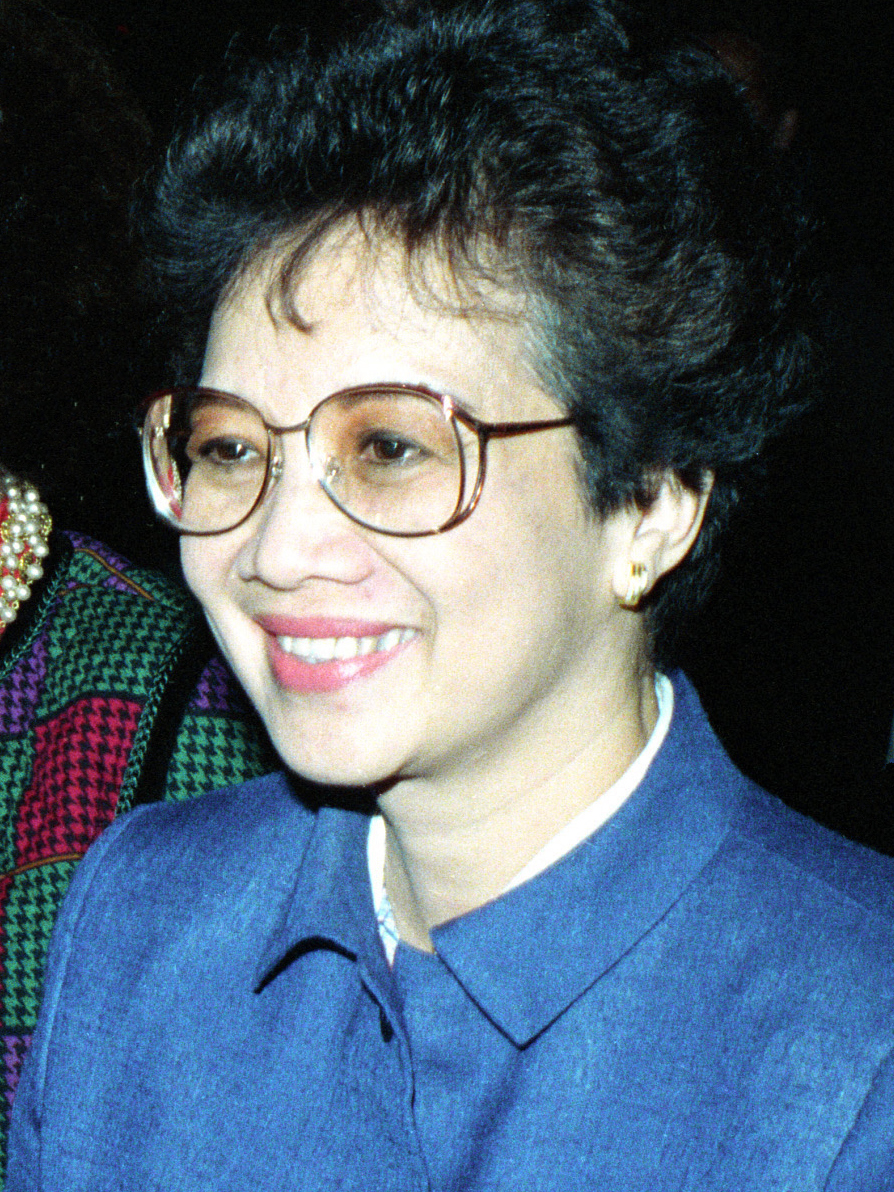
คอราซอน อากีโน

| name = คอราซอน อากีโน
| image = Corazon Aquino 1986.jpg
| order = ประธานาธิบดีฟิลิปปินส์ คนที่ 11
| term_start = 25 กุมภาพันธ์ พ.ศ. 2529
| term_end = 30 มิถุนายน พ.ศ. 2535
| vicepresident = ซัลวาดอร์ เอช. ลอเรล
| primeminister = ซัลวาดอร์ เอช. ลอเรล
| predecessor = เฟอร์ดินานด์ มาร์กอส
| successor = ฟิเดล รามอส
| birth_date = 25 มกราคม พ.ศ. 2476
| birth_place = จังหวัดตาร์ลัก
| death_date = 1 สิงหาคม พ.ศ. 2552 ( ปี)
| death_place = มะนิลา
| spouse = เบนิกโน อากีโน จูเนียร์
| religion = โรมันคาทอลิก
| signature = Aquino Sig.svg
| footnotes = |
มาเรีย คอราซอน ซูมูลอง คอฆวงโค อากีโน (María Corazón Sumulong Cojuangco Aquino, "เกิด" 25 มกราคม พ.ศ. 2476 "ถึงแก่อสัญกรรม" 1 สิงหาคม พ.ศ. 2552) หรือรู้จักกันดีในชื่อ "คอรีย์ อากีโน" (Cory Aquino) ดำรงตำแหน่งเป็นประธานาธิบดีคนที่สิบเอ็ดของประเทศฟิลิปปินส์ระหว่างปี พ.ศ. 2529 (ค.ศ. 1986) ถึงปี พ.ศ. 2535 (ค.ศ. 1992) โดยเป็นประธานาธิบดีหญิงคนแรกของประเทศฟิลิปปินส์และของทวีปเอเชีย
นางอากีโนขึ้นบริหารประเทศหลังจากที่นางนำแนวร่วมการปฏิวัติพลังประชาชน|ปฏิวัติพลังประชาชน โค่นล้มเผด็จการเฟอร์ดินานด์ มาร์กอส ที่คุมอำนาจมานาน 20 ปี ในสมัยนางอากีโนก็มีรัฐประหารนองเลือดหลายหน แต่ก็ผ่านอำนาจไปสู่นายพลฟิเดล รามอส ได้อย่างราบรื่นในปี พ.ศ. 2535 ซึ่งการตัดสินใจเข้าสู่สนามการเมืองของนางก็เนื่องมาจาก นายเบนนิโย่ อากีโน จูเนียร์ ผู้เป็นสามีของนางถูกลอบสังหารหลังจากเดินทางกลับประเทศ
นางอากีโนถึงแก่อสัญกรรมเมื่อวันที่ 1 สิงหาคม พ.ศ. 2552 หลังจากเข้ารับการรักษาตัวจากมะเร็งลำไส้ใหญ่เป็นเวลานานหลายปี ซึ่งงานศพของนางจัดขึ้นแบบรัฐพิธีและเปิดให้ประชาชนร่วมไว้อาลัยก่อนจะมีการแห่ไปทั่วกรุงมะนิลา ซึ่งประชาชนทั่วไปต่างแน่นขนัดตามสองข้างทางที่ขบวนผ่าน และทำพิธีฝังแบบส่วนตัว นอกจากนี้ทางรัฐบาลได้มีการประกาศไว้อาลัยให้นางด้วยการลดธงครึ่งเสาเป็นเวลา 10 วัน
==ประวัติ==
==อ้างอิง==
== แหล่งข้อมูลอื่น ==
หมวดหมู่:ประธานาธิบดีฟิลิปปินส์
หมวดหมู่:ผู้นำในสงครามเย็น
หมวดหมู่:นักการเมืองสตรี
หมวดหมู่:ประมุขแห่งรัฐที่เป็นสตรี
หมวดหมู่:ประธานาธิบดีสตรี
หมวดหมู่:บุคคลจากจังหวัดตาร์ลัก
หมวดหมู่:เสียชีวิตจากมะเร็งลำไส้
หมวดหมู่:นักการเมืองสตรีชาวฟิลิปปินส์
หมวดหมู่:ชาวฟิลิปปินส์เชื้อสายจีน
หมวดหมู่:คริสต์ศาสนิกชนนิกายโรมันคาทอลิกชาวฟิลิปปินส์